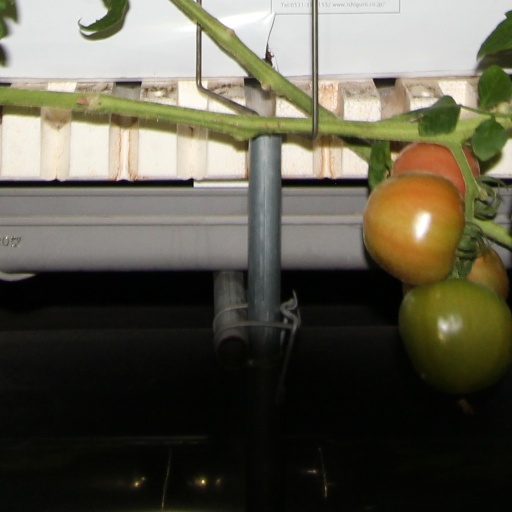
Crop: tomato